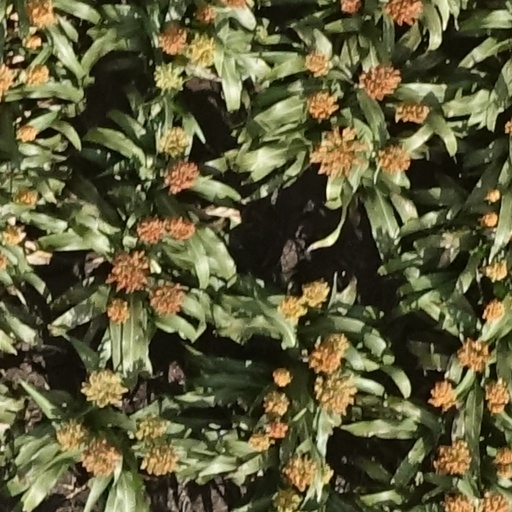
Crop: sorghum